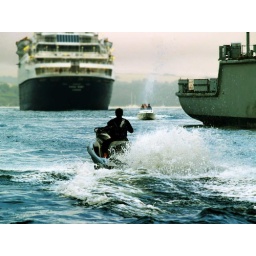
Looks like hes missed is boat and chased after it  the liner in the back ground is the saga ruby